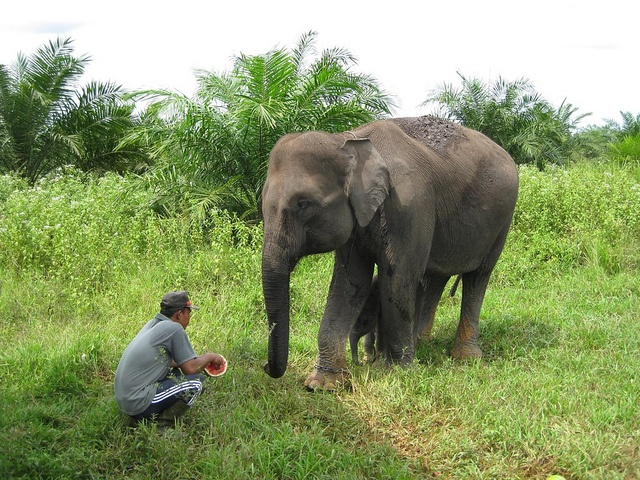
A man is crouched down by a big elephant.
A man is kneeling in front of a large elephant.
A man crotches in front of a large elephant.
An elephant with a baby standing in the field.
A man squatting in the grass next to a elephant.